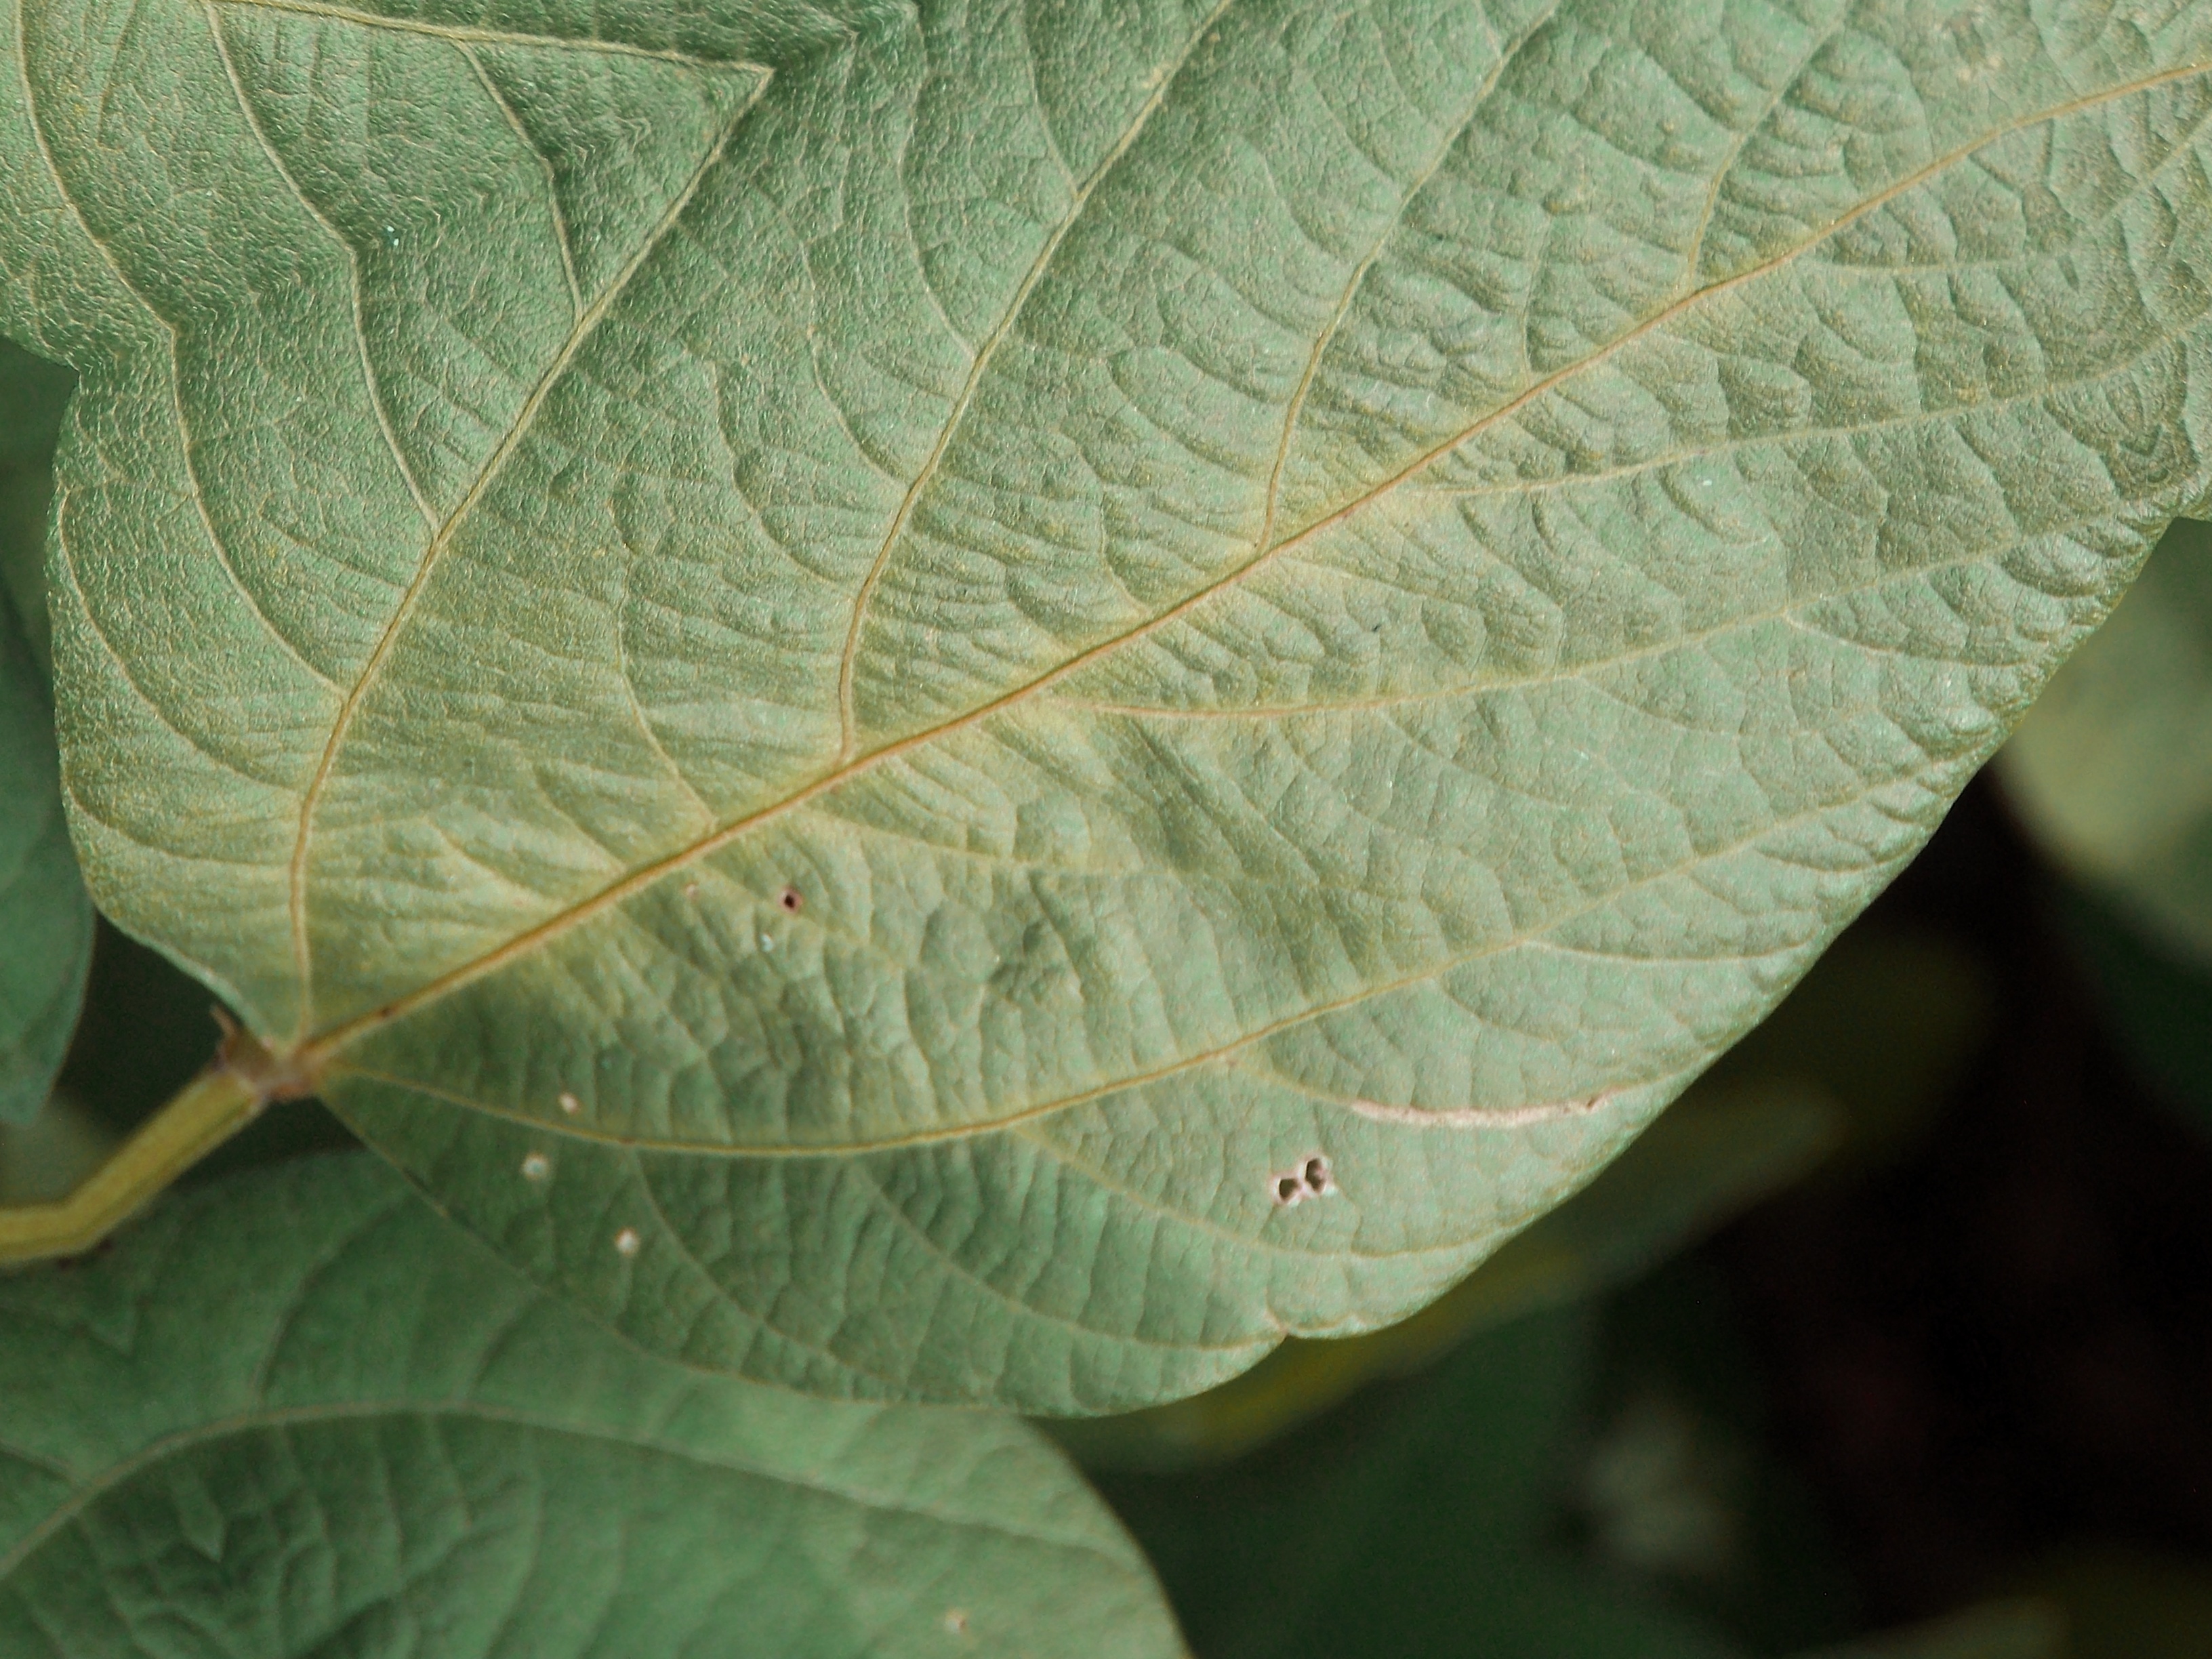
Label: Healthy